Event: Nepal Earthquake
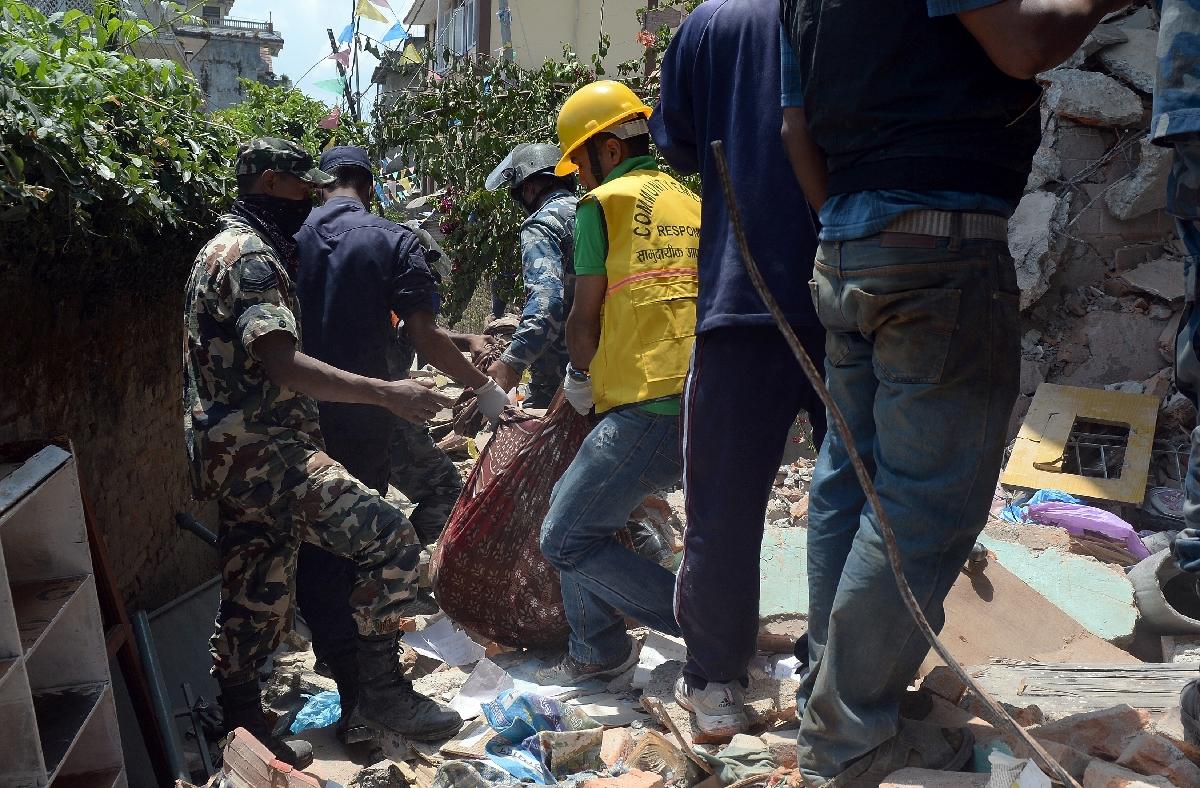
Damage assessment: damage